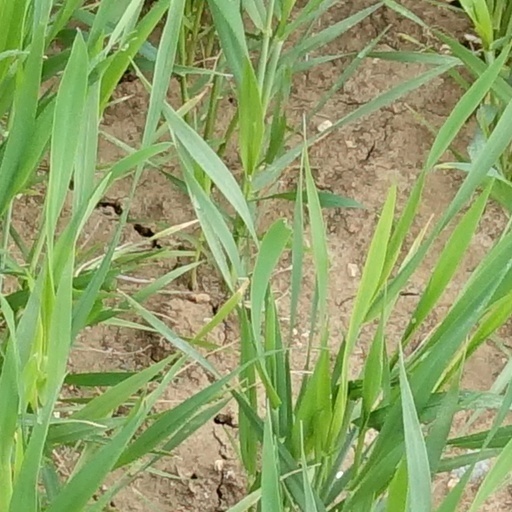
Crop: wheat